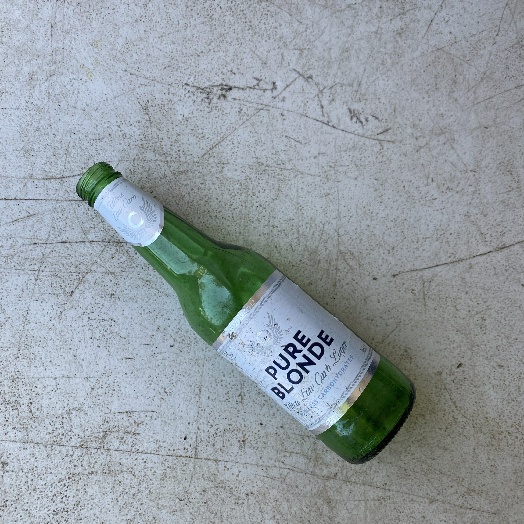
Label: Glass